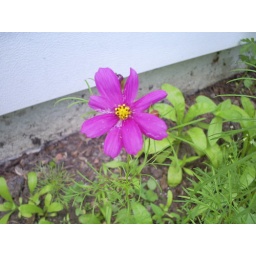
Wild flower in bed along the back of the house.